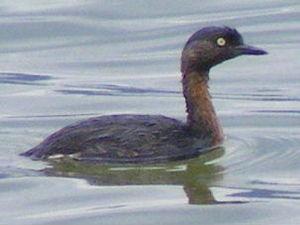
Le Grèbe de Nouvelle-Zélande est une espèce d'oiseaux aquatique appartenant à la famille des Podicipedidae endémique de la Nouvelle-Zélande.